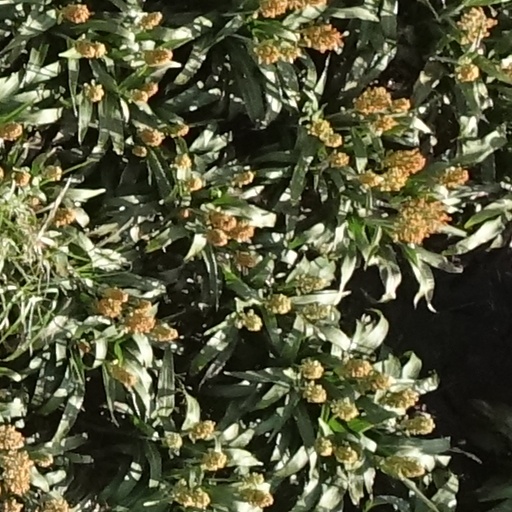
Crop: sorghum